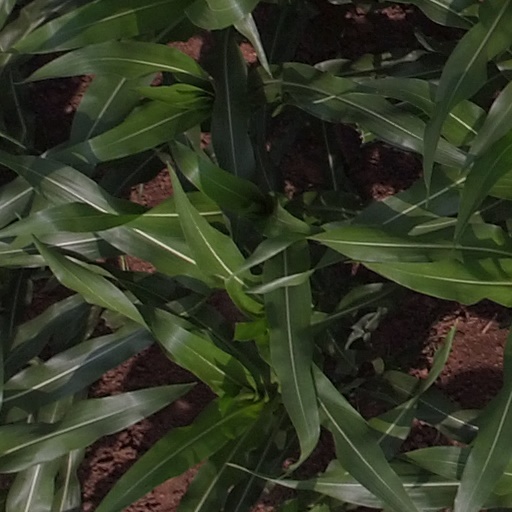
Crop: maize; corn